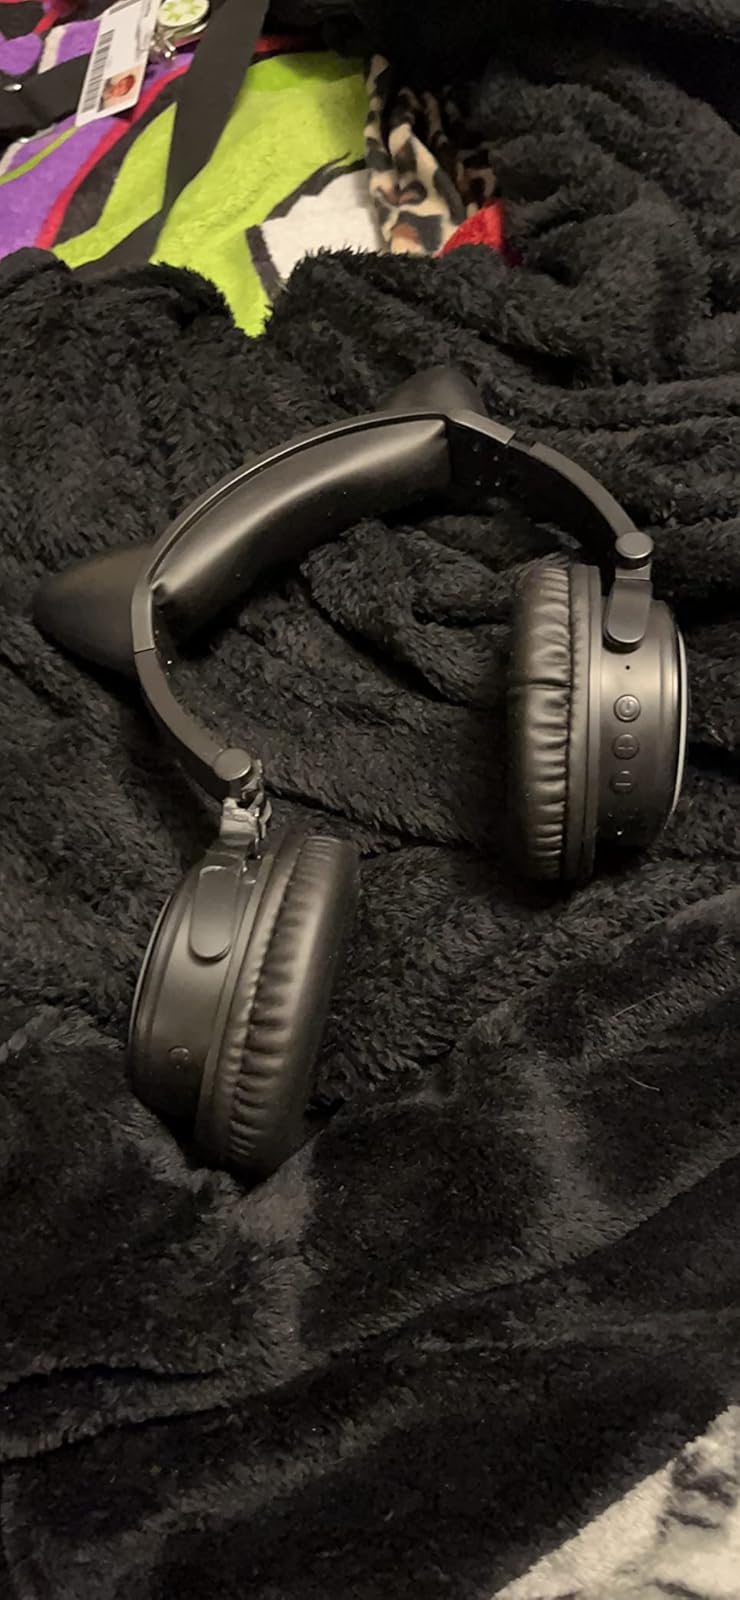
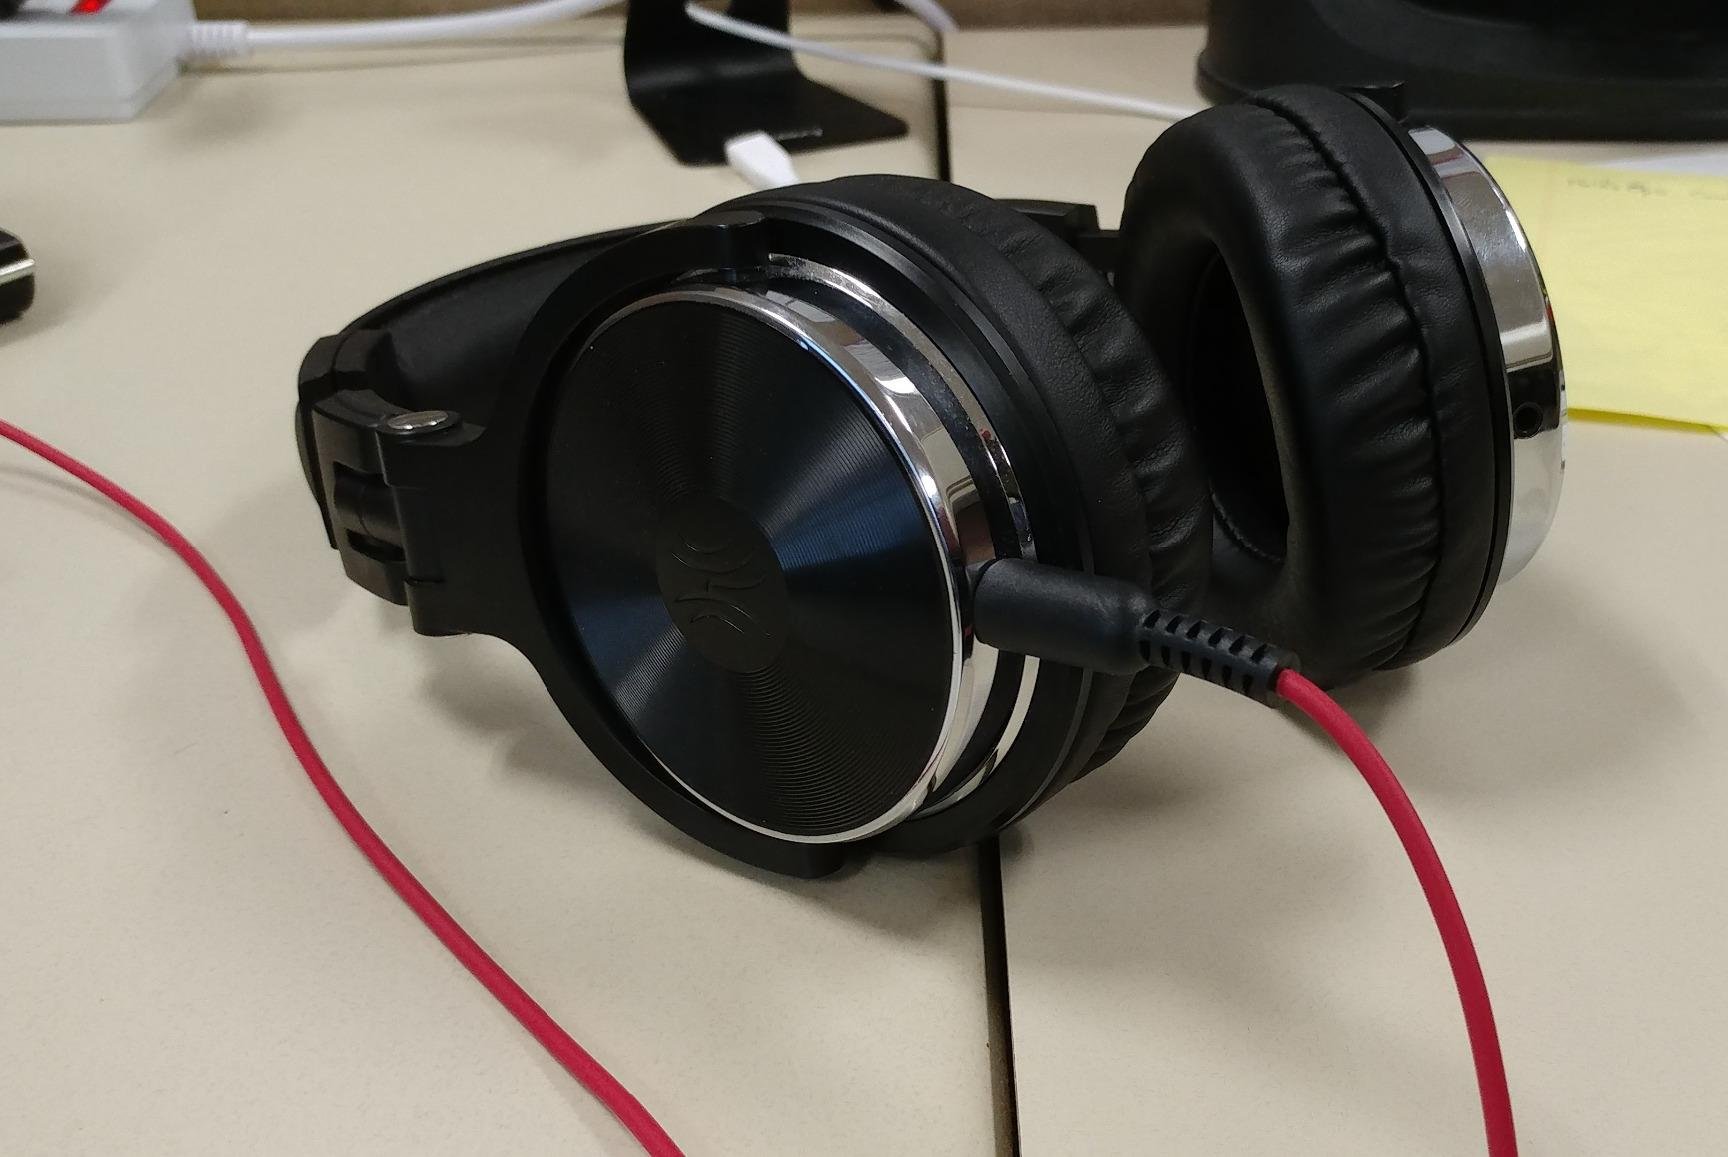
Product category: headphones
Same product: no